33rd (Camberwell) Divisional Artillery

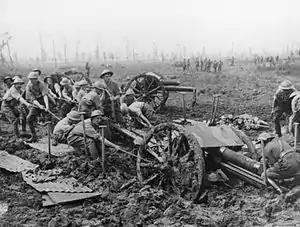
18-pounder being hauled out of mud at Zillebeke, 1917.

The first sections of CLVI Bde relieved CCLXXXVIII Army Field Bde on the night of 5/6 September, the remainder moving in over the next two nights. CLXII Brigade was not relieving another unit, but had to prepare its own gun positions in the mud under shellfire. The working parties were reinforced by men from the DAC and TMBs; Lt-Col Arthur Johnson, commanding the DAC, was killed at Zillebeke on 17 September. The brigades were supporting 23rd and 24th Divisions near Zillebeke, and on 15 September the bombardment began for the Battle of the Menin Road Ridge on 20 September. The terrain was featureless, but most batteries of 33rd DA were able to register their guns on the ruins of Gheluvelt Mill. Because of the mud, it was realised that the infantry could only advance slowly, so the creeping barrage was adjusted accordingly, with practice barrages fired twice a day before the attack. The battle was a notable artillery victory, the creeping barrage described as 'magnificent both in accuracy and volume'. However, casualties among the gunners from German CB fire were heavy, particularly in the minutes before Zero hour, and the guns had to be served at high intensity all day because of the slowness of the advance. 23rd Division took all three of its objective lines, the creeping barrage helping the men onto the third, where the heaviest resistance was encountered. Afterwards the guns fired a protective barrage while the infantry consolidated, and SOS barrages to break up German counter-attacks. By the end of the day every battery had suffered guns put out of action by enemy fire and ammunition dumps exploded, and the next two days were spent hauling up replacement guns from the Corps pool, and replenishing ammunition by means of pack horses.